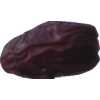
Label: dates